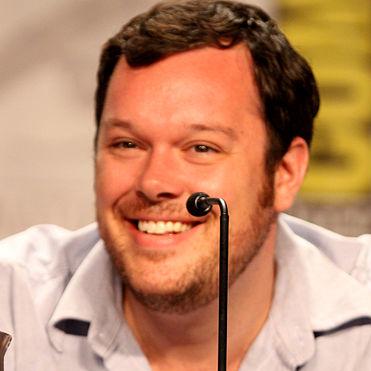
Age: 33